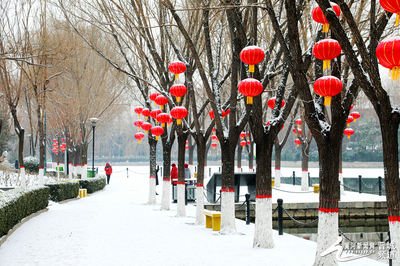
Weather: snow or frosty